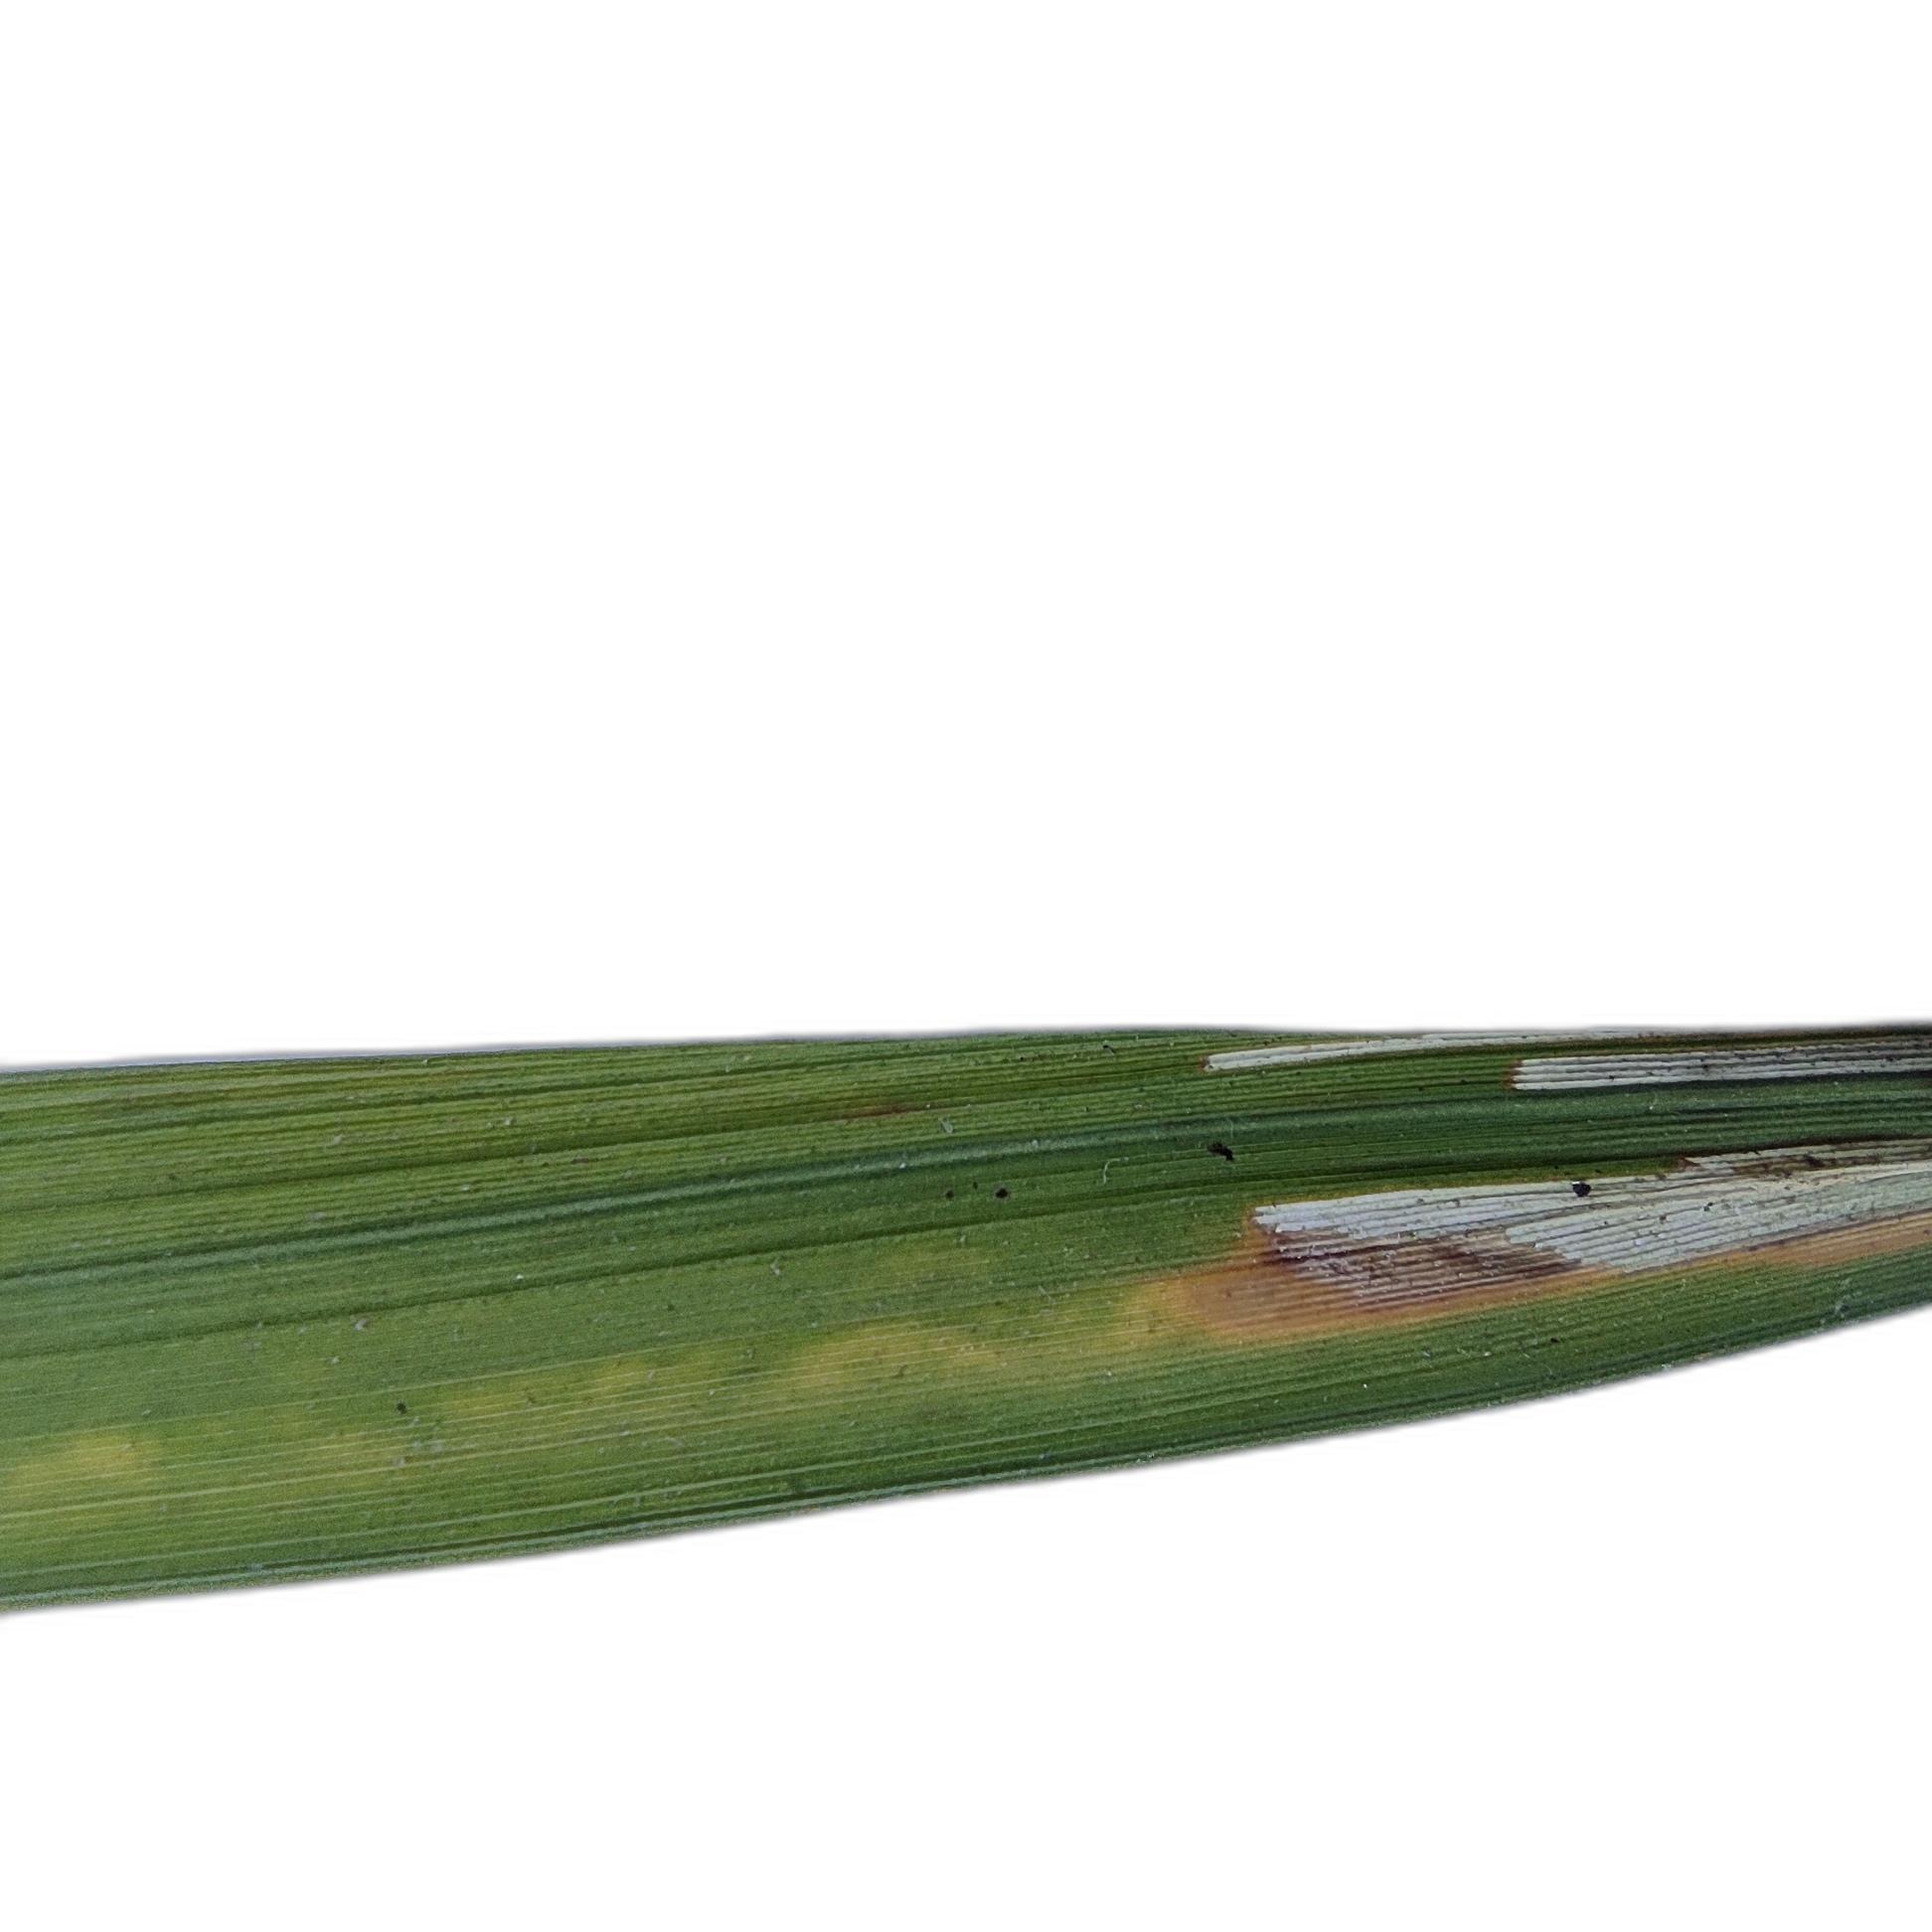
Label: Rice Leaffolder